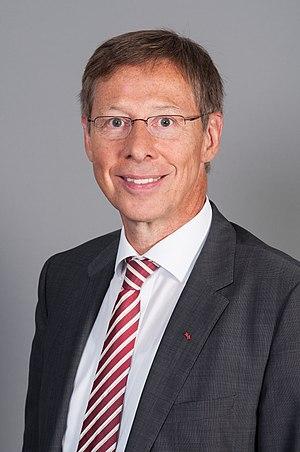
Le sénat Sieling est le gouvernement du Land de Brême du 15 juillet 2015 au 15 août 2019, durant la dix-neuvième législature du Bürgerschaft.